Once Is Not Enough

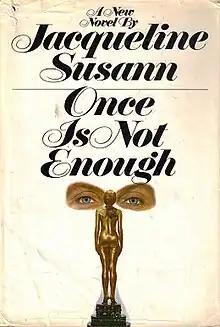
First edition cover

Once Is Not Enough is the third novel by Jacqueline Susann, published in 1973 following her huge bestsellers "Valley of the Dolls" (1966) and "The Love Machine" (1969). With "Once Is Not Enough," Susann became the first writer in publishing history to have three consecutive #1 novels on the "New York Times" Best Seller list.